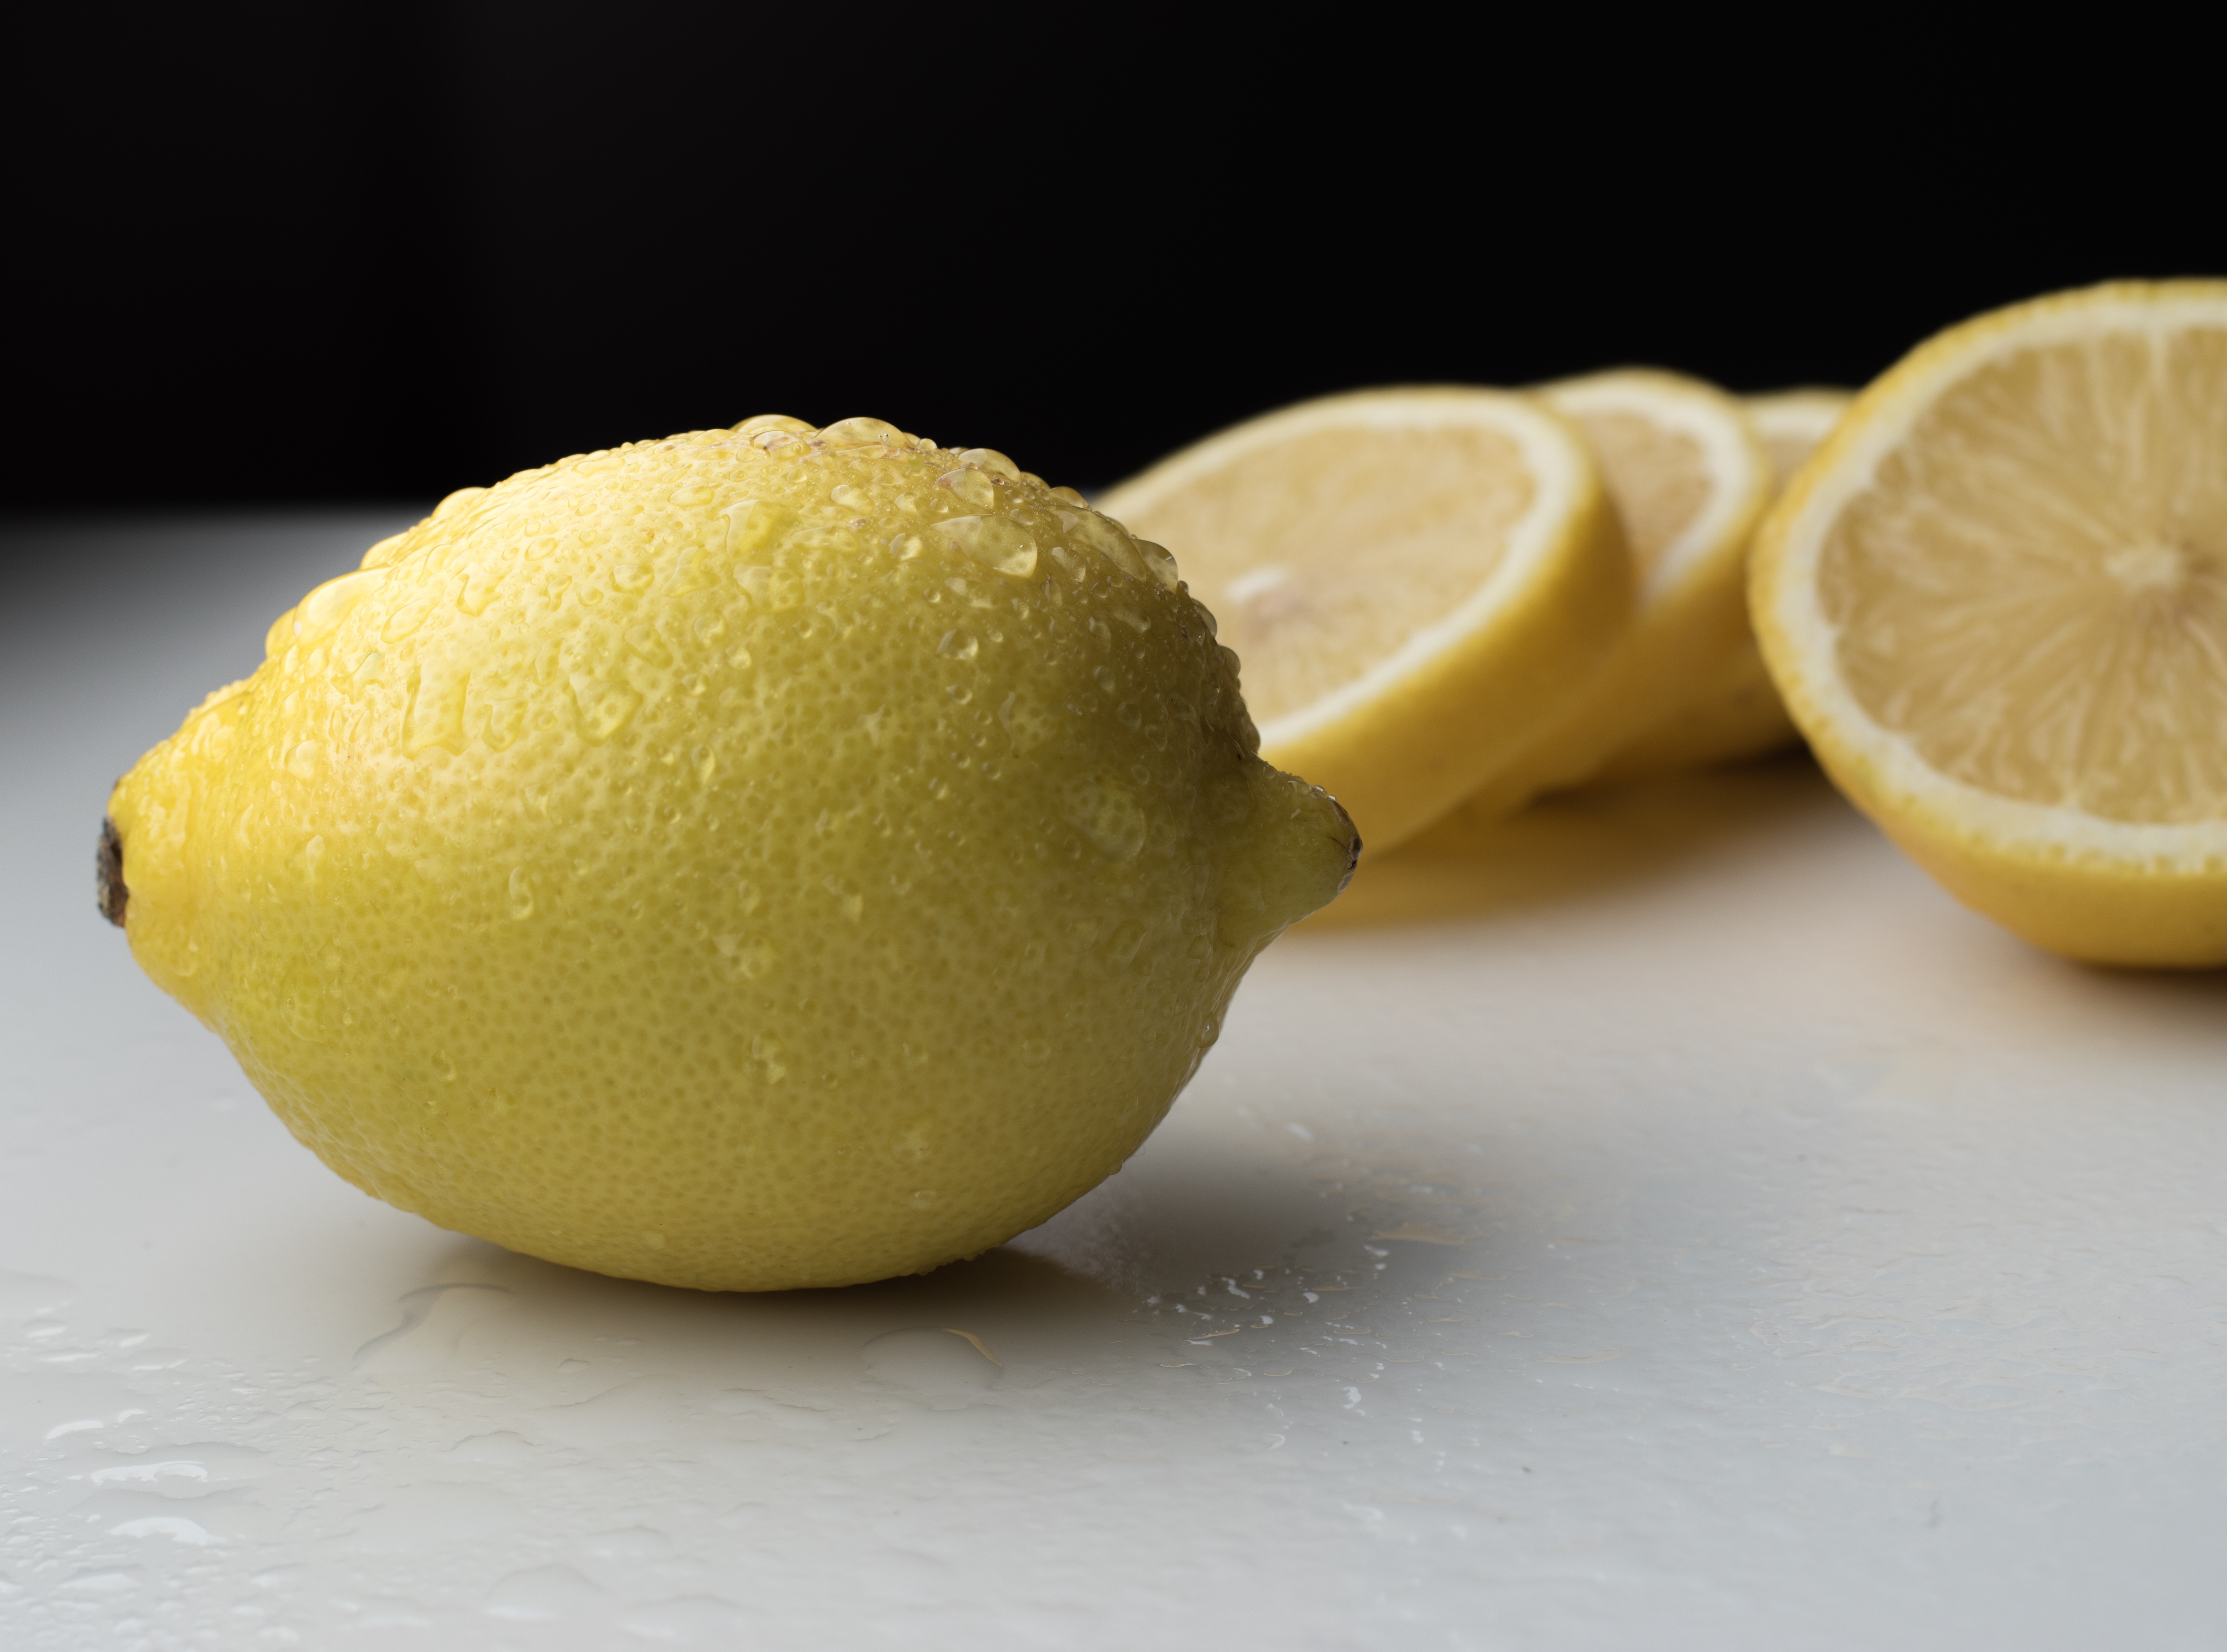
plant, fruit, food, produce, color, lemonade, yellow, slice, lemon, lime, slices, liqueur, citron, citrus, sour, flowering plant, land plant, key lime, meyer lemon, yuzu